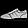
Label: Sneaker